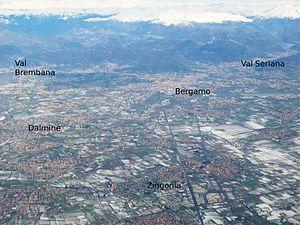
Bergame est une ville italienne, d'environ 122 000 habitants, capitale de la province du même nom, située en Lombardie, région de la plaine du Pô, à environ 50 km au nord-est de Milan.